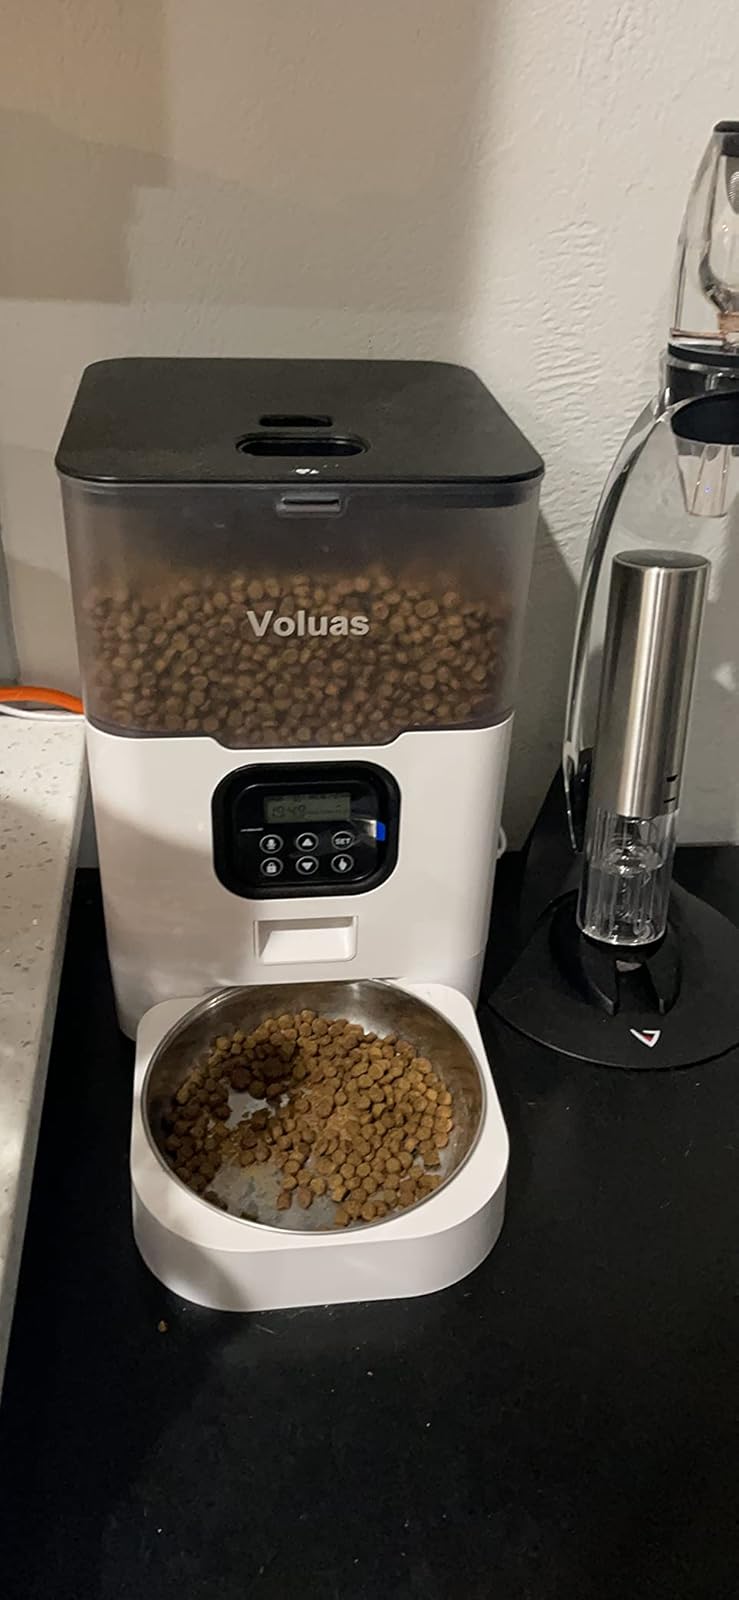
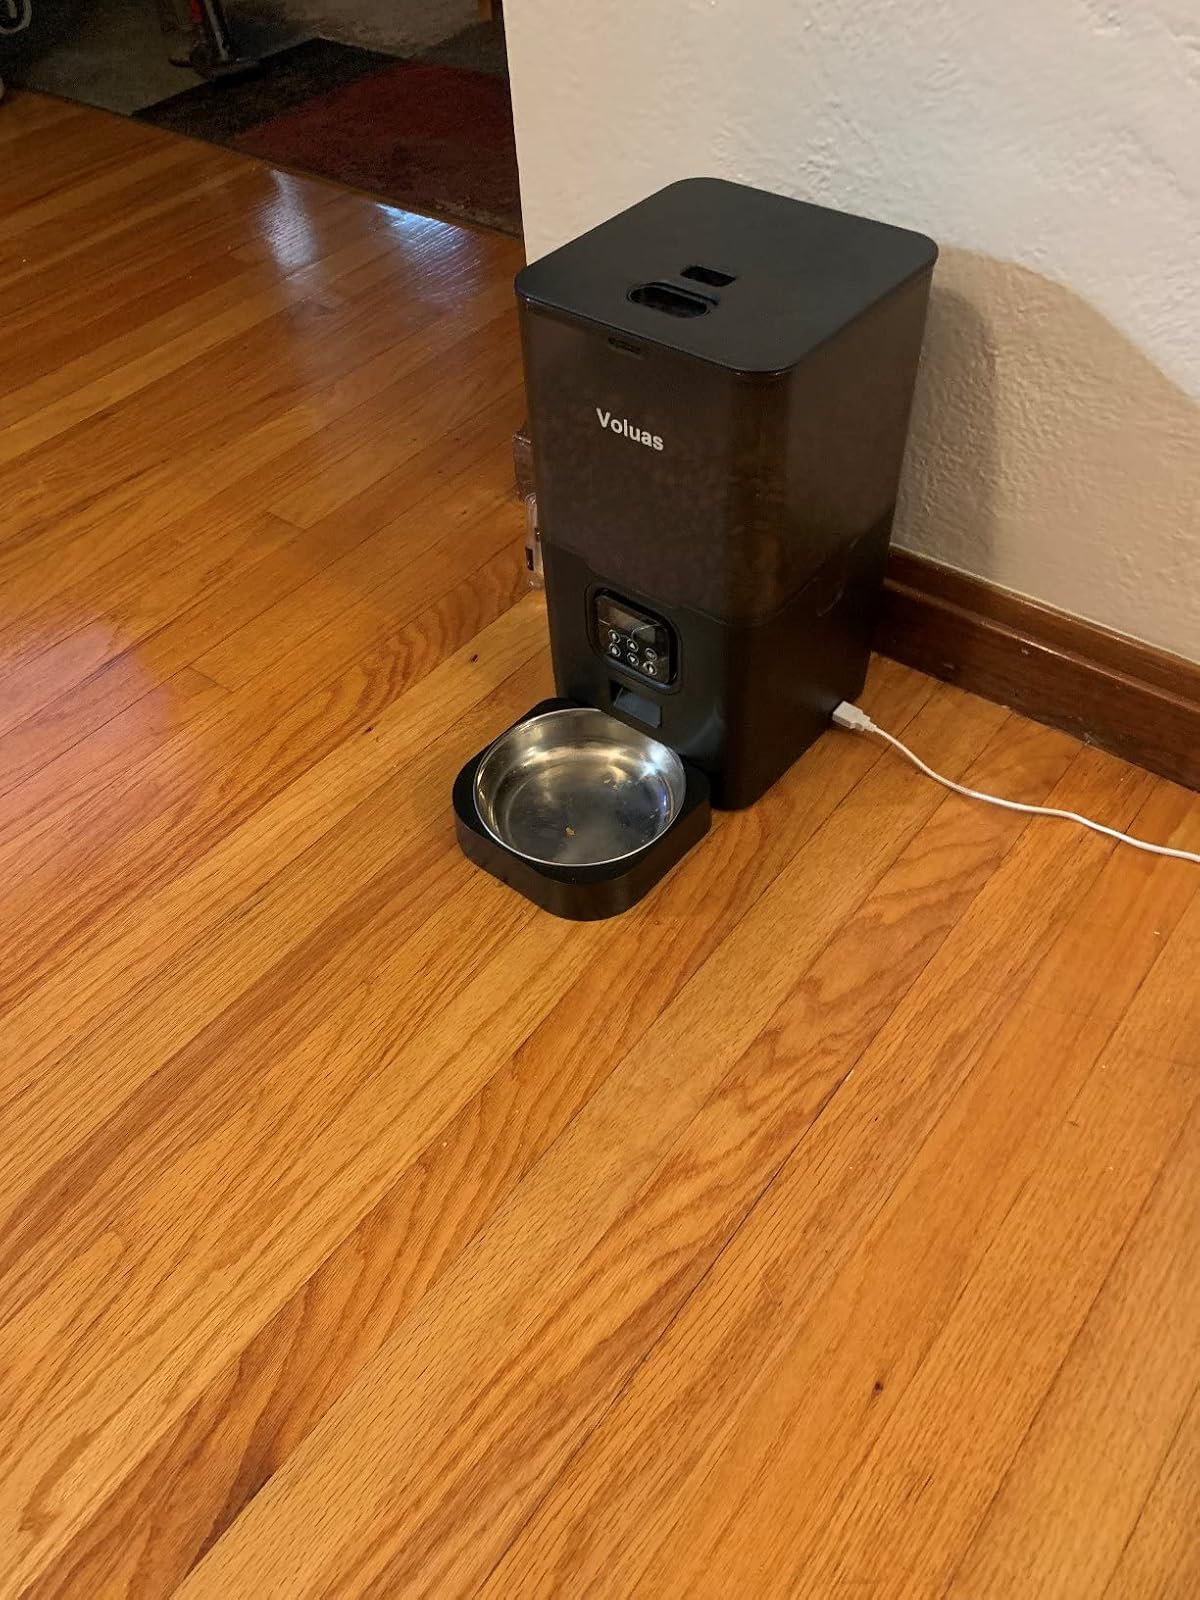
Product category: items_feeder
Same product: no